16 Tales

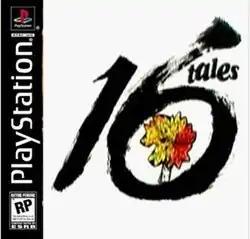

16 Tales is a series of educational video games developed by The Lightspan Partnership starting in 1996. Each game consists of four 15-minute video programs detailing various cultures' stories and lore.